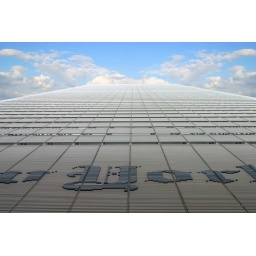
This is the New York Times building in Manhattan, home of the world famous newspaper.